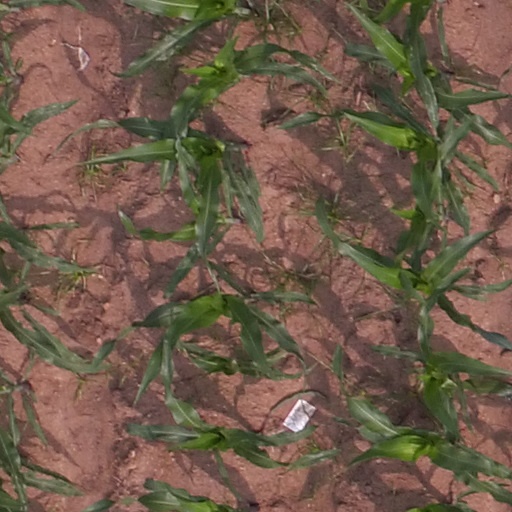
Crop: maize; corn